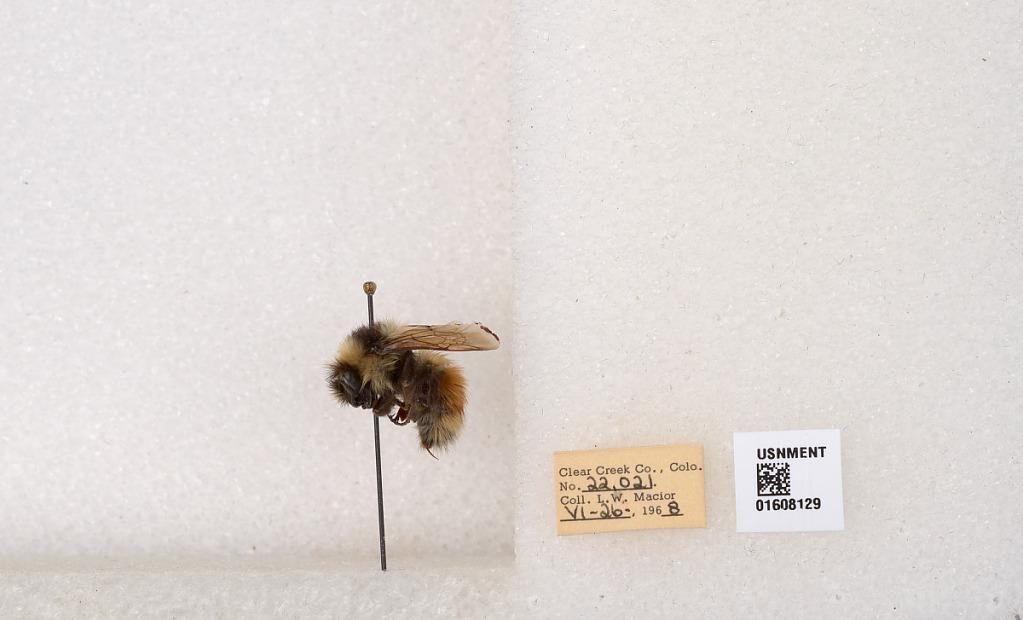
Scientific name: Bombus (Pyrobombus) sylvicola Kirby
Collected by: L. Macior
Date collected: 1968-6-26
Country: United States
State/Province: Colorado
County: Clear Creek
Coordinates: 39.6891, -105.644